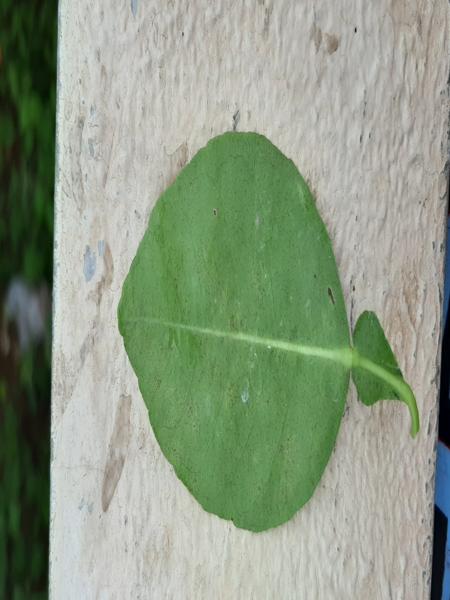
Plant: Lemon